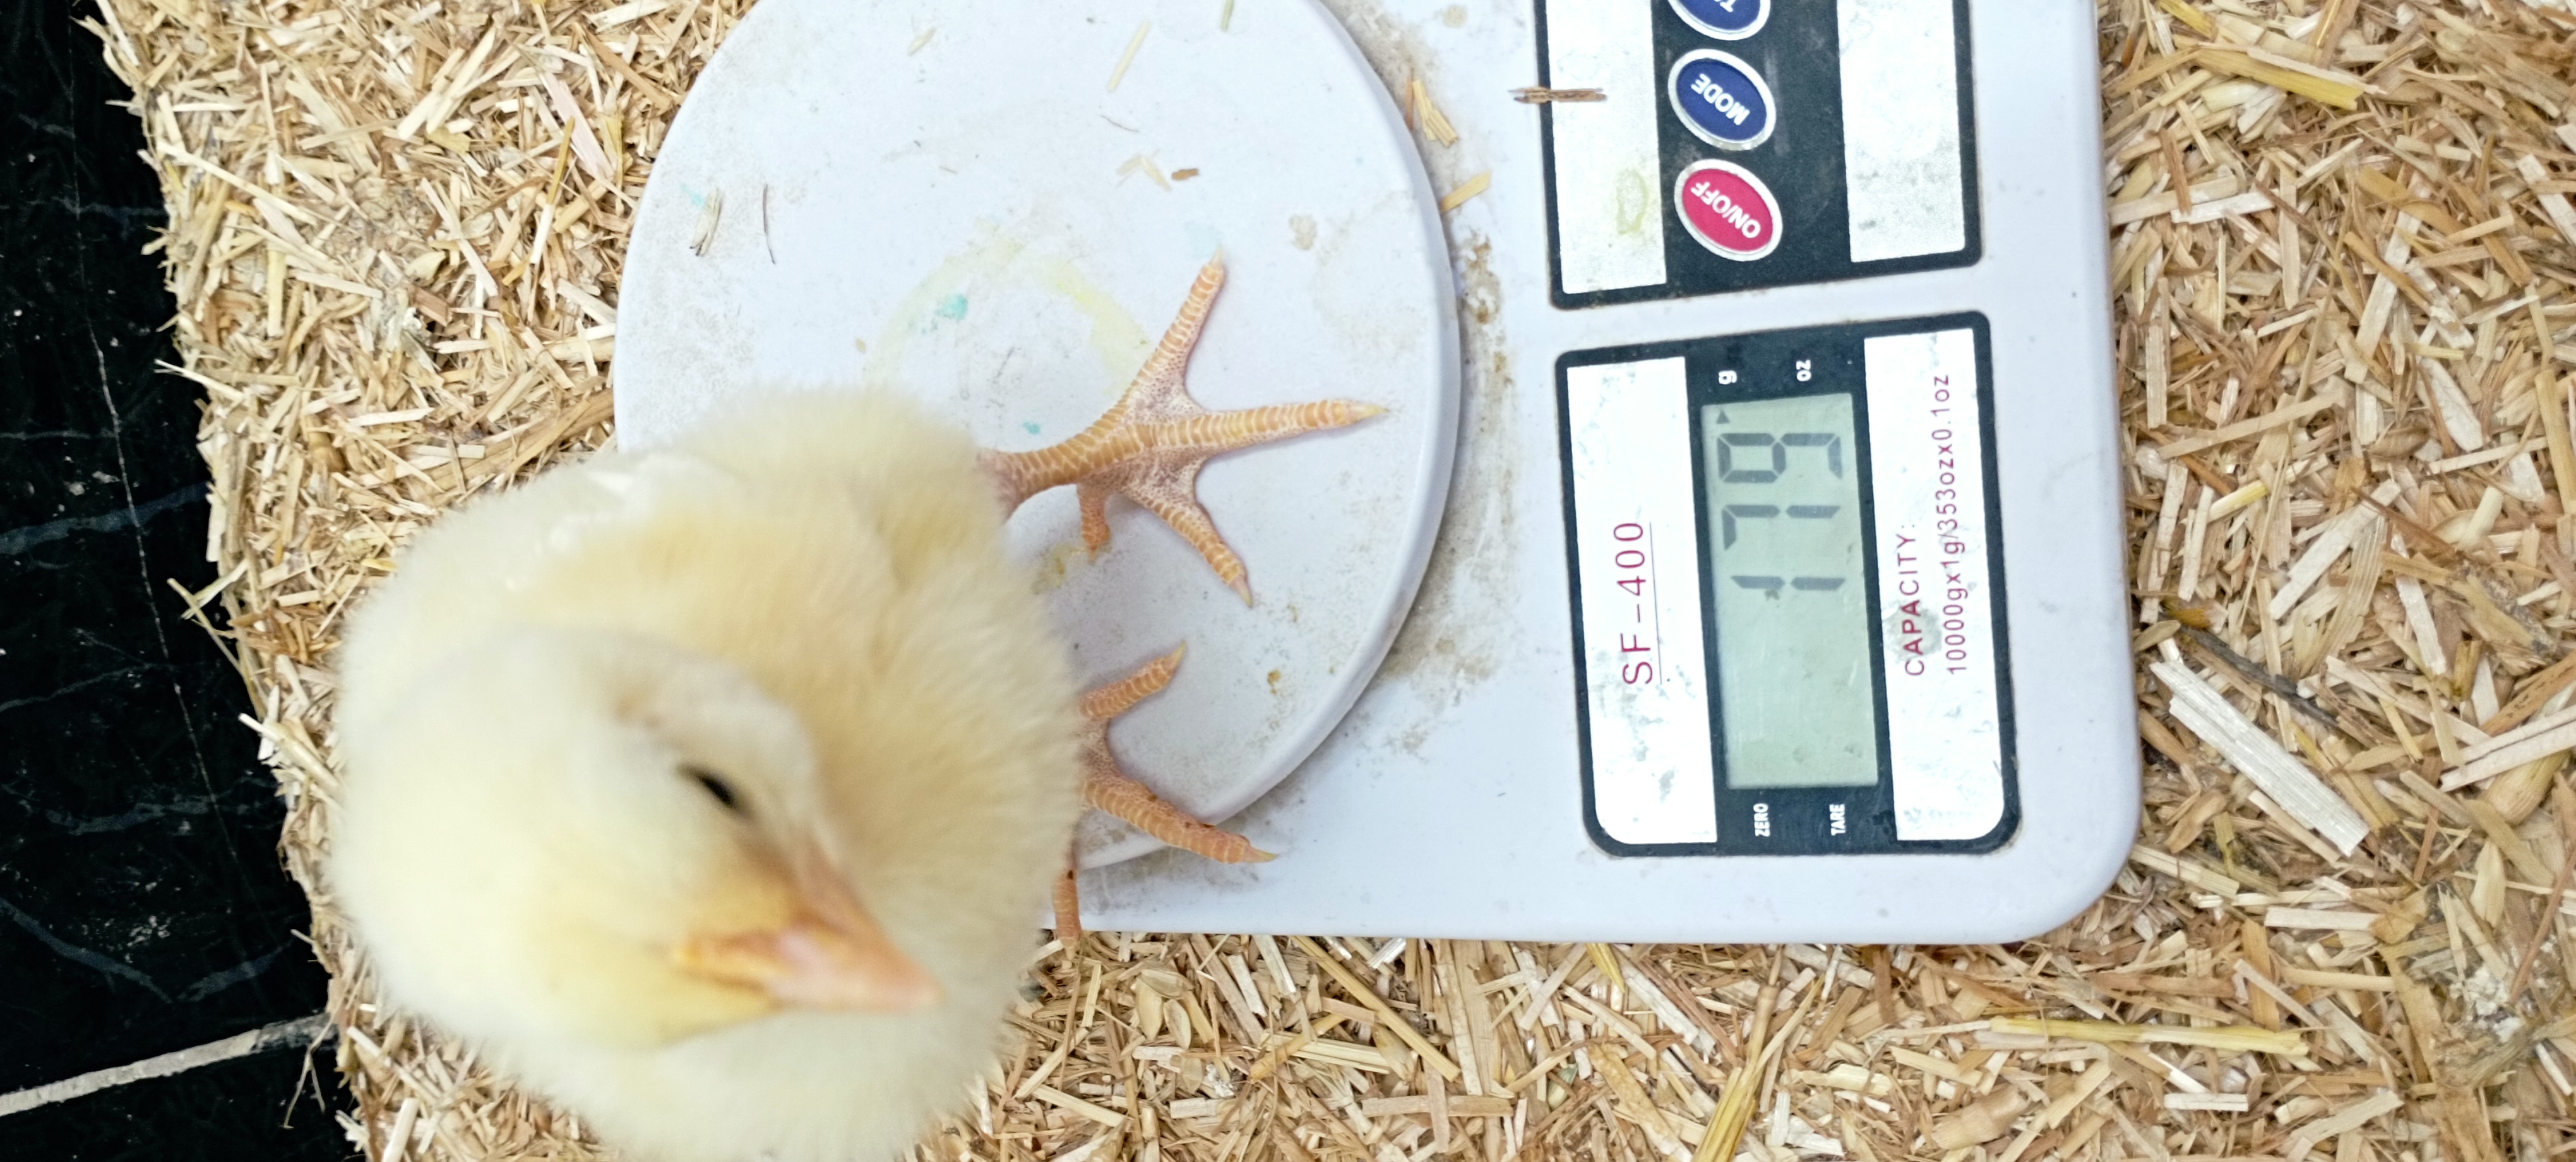
Weight: 179 g